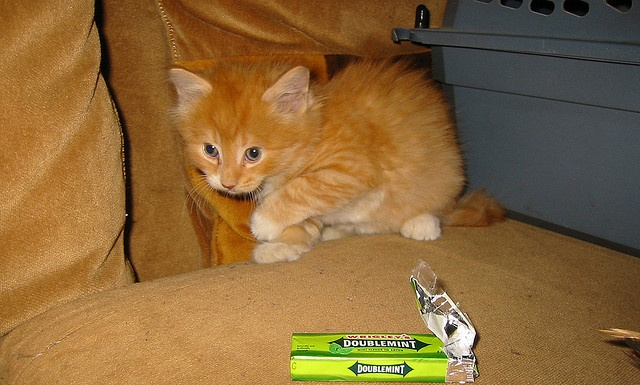
a little cat that is sitting on a couch
A kitten is sitting on a couch by a pack of gum.
A small kitten on a bed near a pack of mint gum.
A cat that is standing on a couch.
A stick of gum next to a baby cat on couch